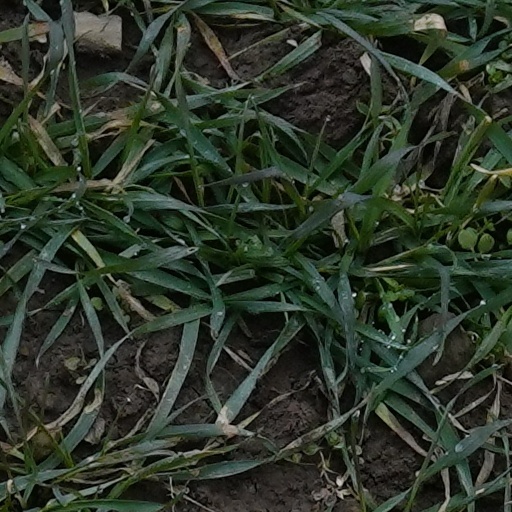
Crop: wheat